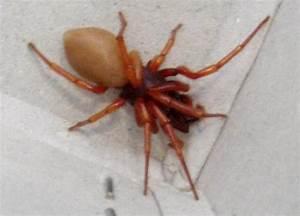
spider